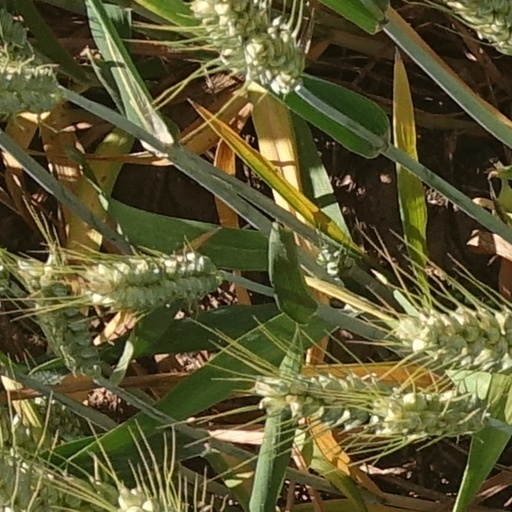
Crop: wheat